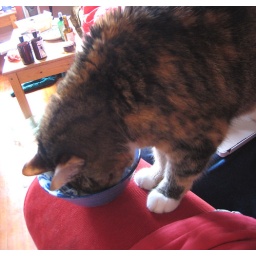
Victory omg kitty face is finally in the bowl.